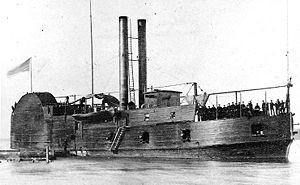
La bataille de Fort Henry est une bataille de la guerre de Sécession qui se déroula le 6 février 1862 sur la rivière Tennessee. Une force fluviale nordiste, la flottille de l'Ouest, commandée par A. H. Foote, bombarde et fait capituler un fort sudiste encerclé par les troupes du général Grant.
L'Escadre du fleuve Mississippi désigne les unités navales de l'Union qui agissaient sur le Mississippi et les rivières attenantes durant la Guerre de Sécession; elle est généralement connue sous le nom de flottille de l'Ouest ou flottille du Mississippi.